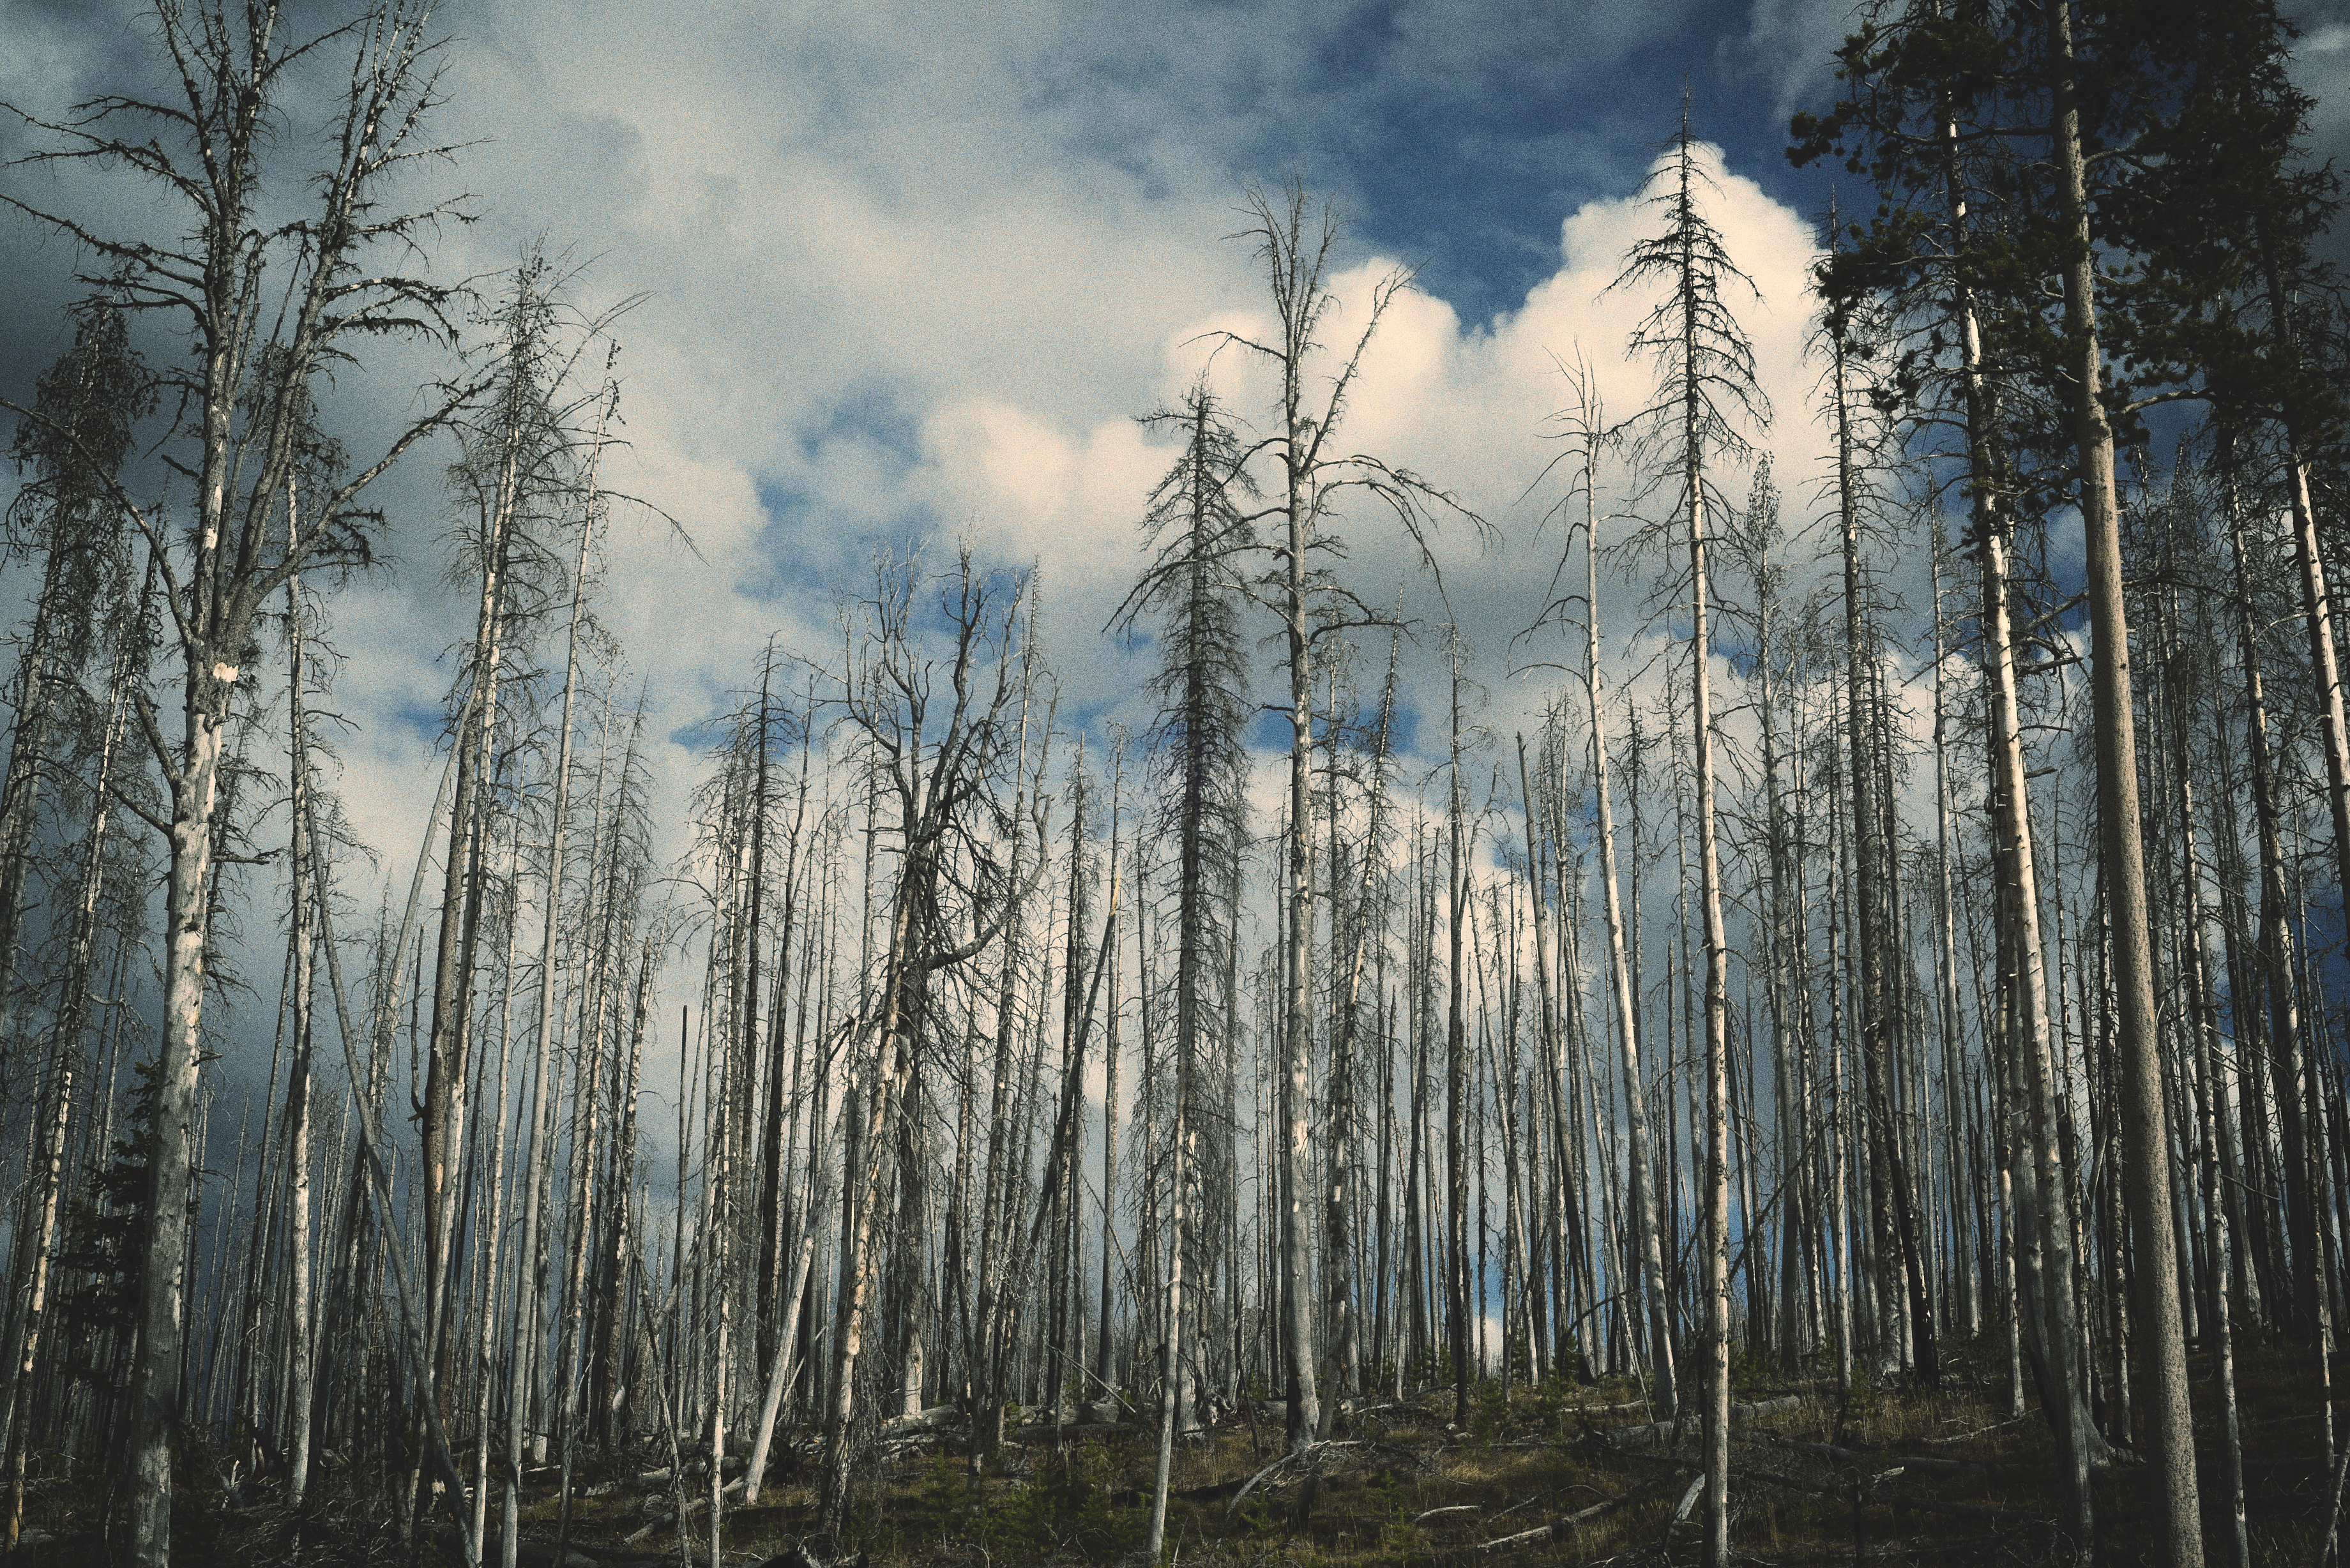
tree, nature, forest, outdoor, wilderness, branch, winter, plant, sunlight, morning, frost, environment, reflection, season, trees, clouds, publicdomain, environmentalscience, spruce, wetland, trunks, woodland, habitat, larch, ecosystem, controlledburn, biome, natural environment, atmospheric phenomenon, woody plant, temperate coniferous forest